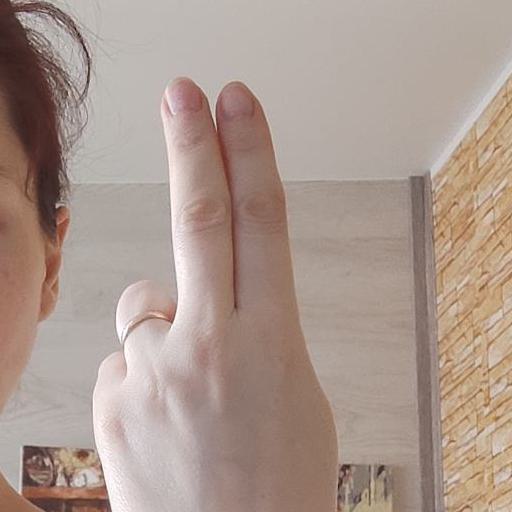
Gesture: two_up_inverted